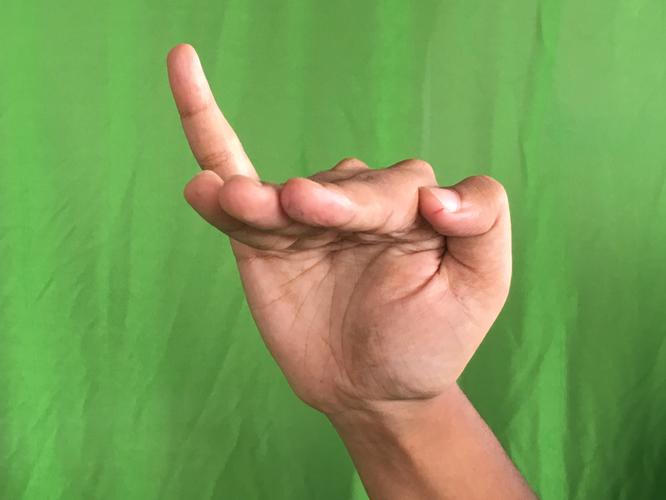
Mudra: Hamsapaksha
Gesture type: double_hand